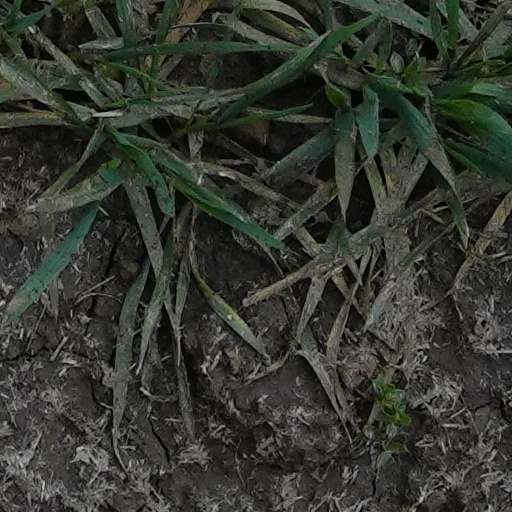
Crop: wheat